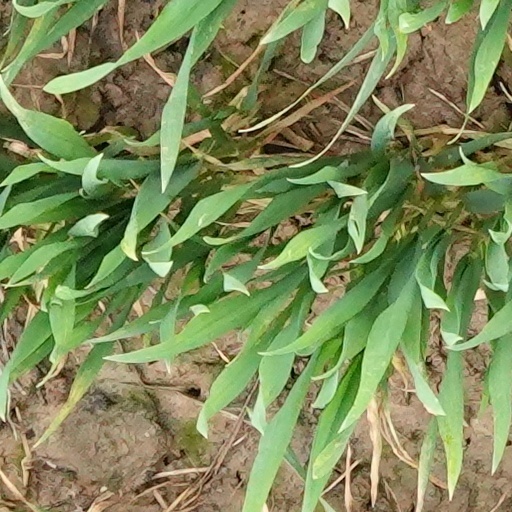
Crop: wheat